Filí

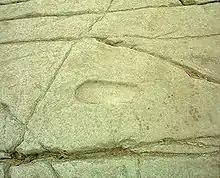
Footprint used in king-making ceremonies, Dunadd

The ancient traditions of the inauguration ceremony at Scone beside the River Tay in Scotland, including the recital of the future king's ancestry, probably originated from the Hill of Tara in County Meath, Ireland.